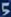
Number: 5